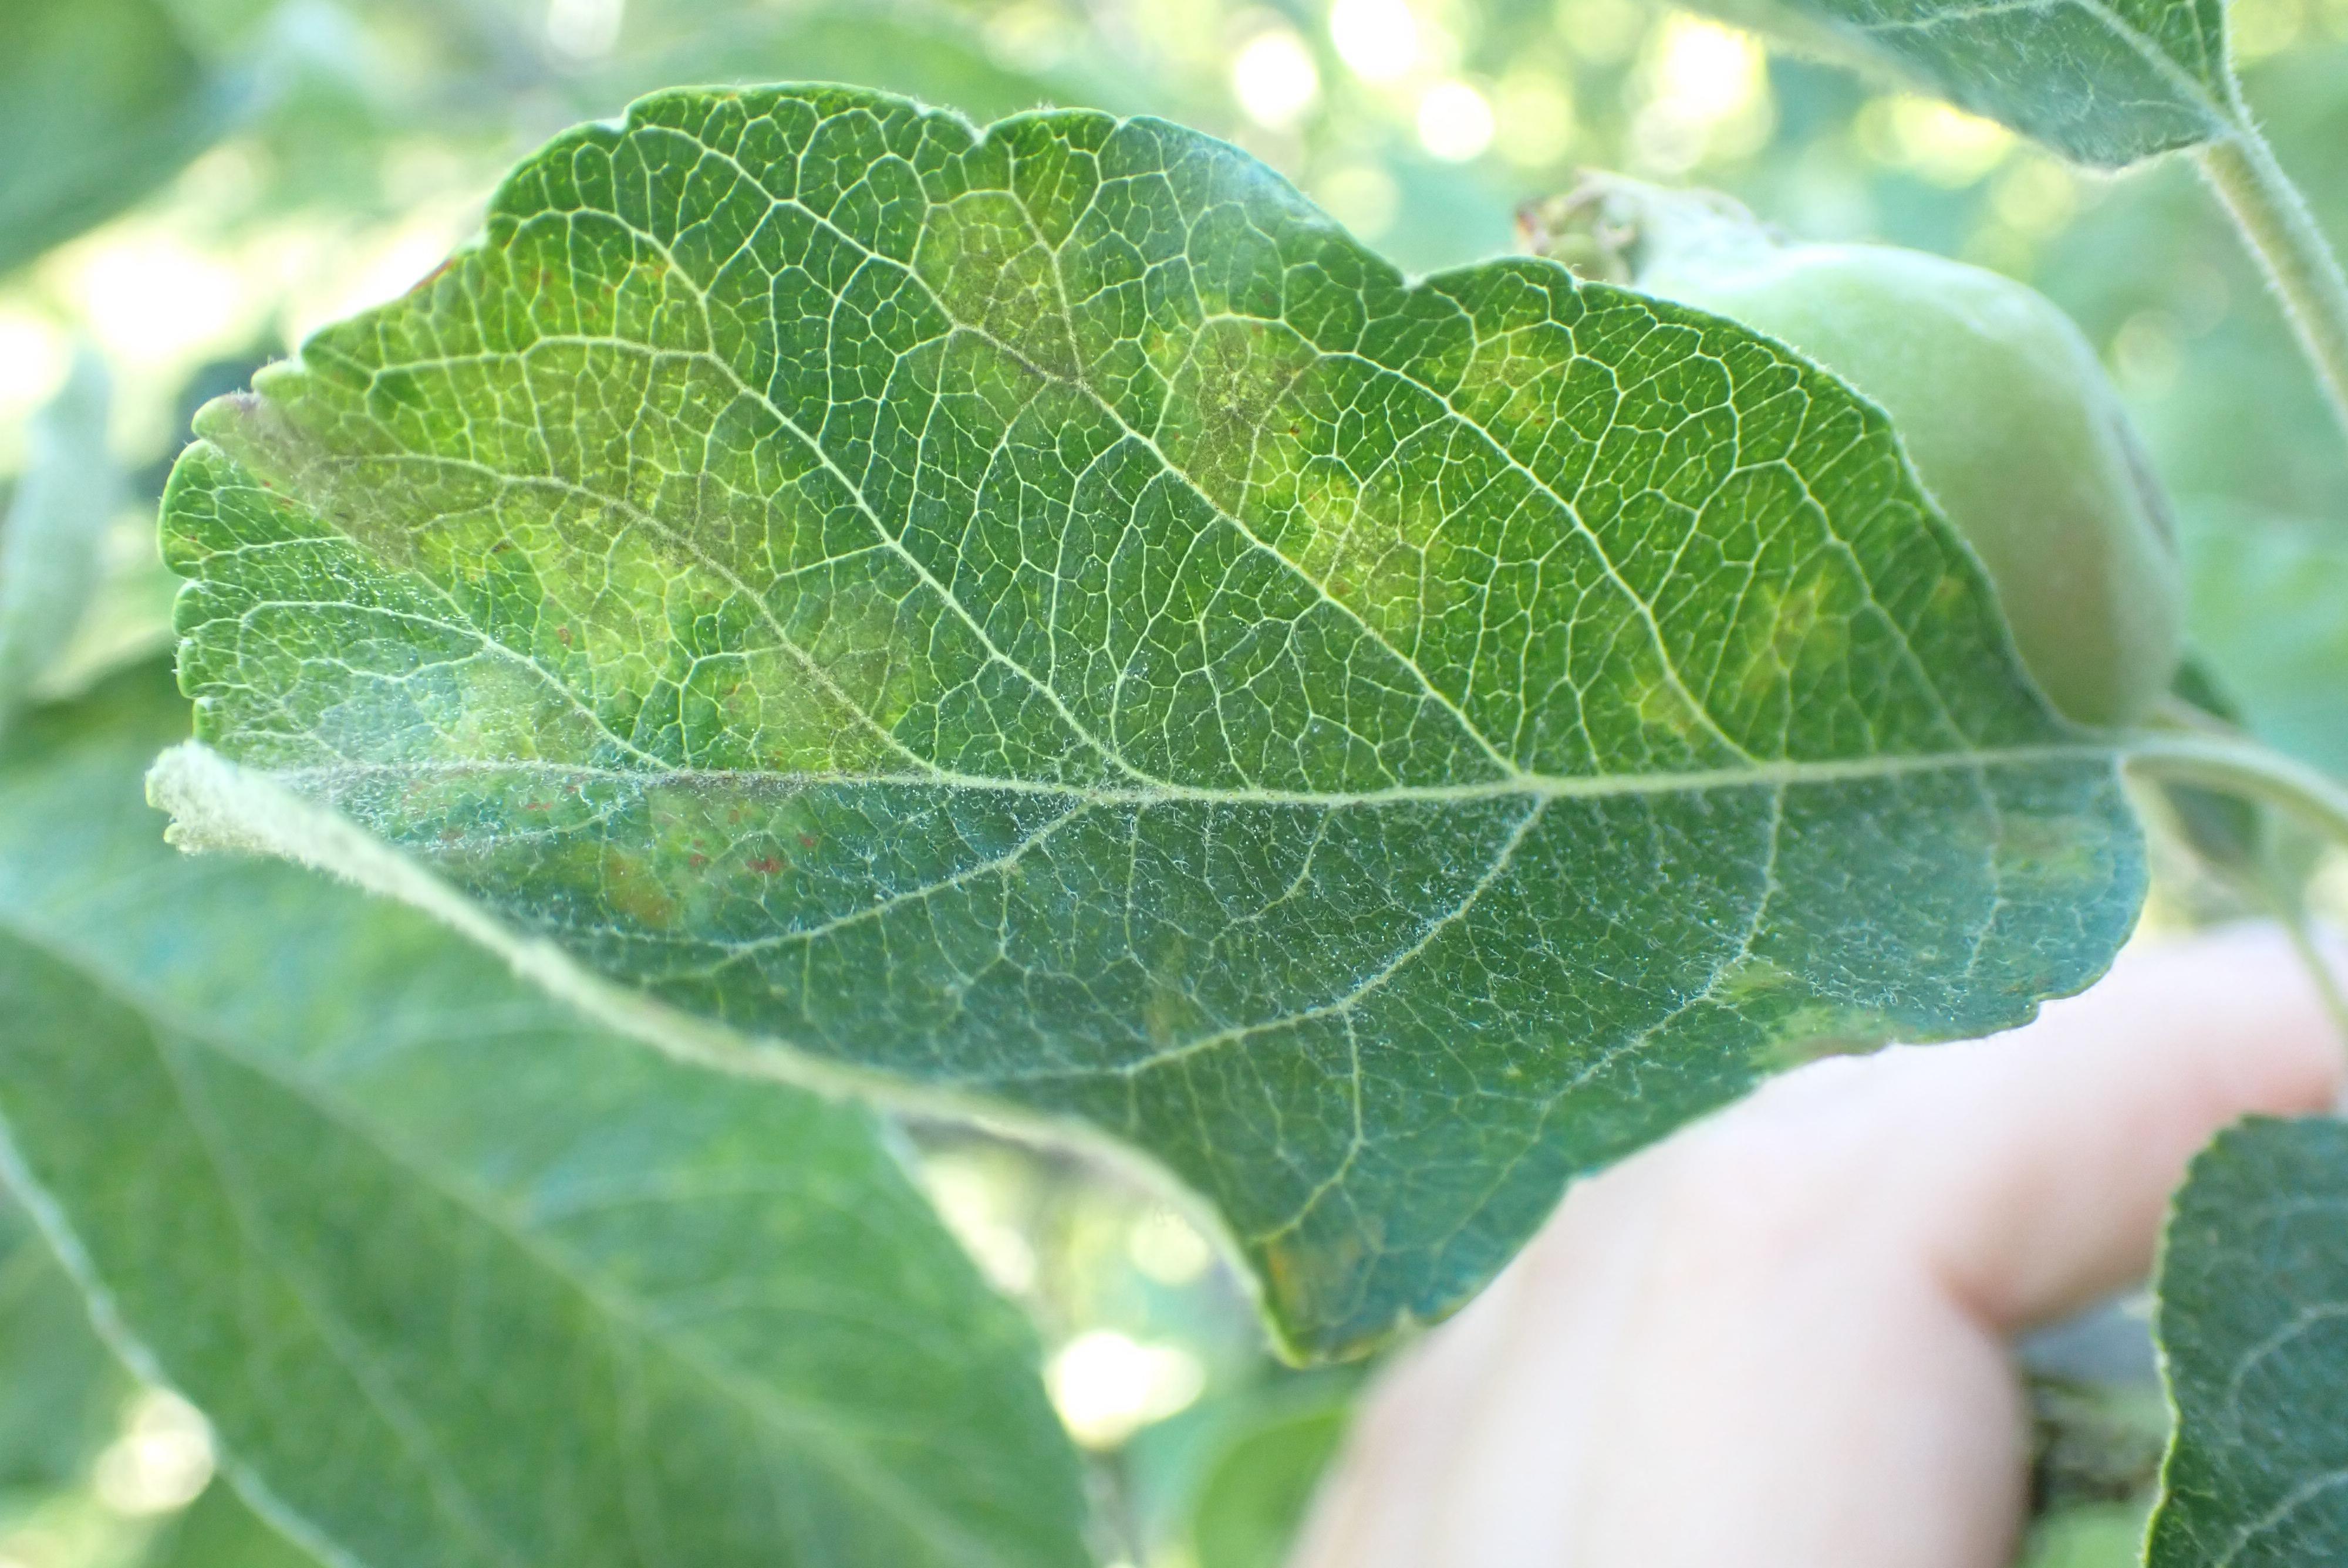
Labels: scab